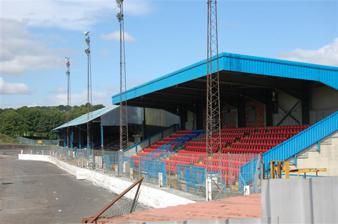
Building: Central Park, Cowdenbeath
Country: United Kingdom
Year built: 1917
Stadium in Cowdenbeath, Scotland Central Park Main Stand and Alex Menzies Stand Central Park Location in Fife Location Cowdenbeath , Fife KY4 9QQ Coordinates 56°06′31.46″N 3°20′49.55″W / 56.1087389°N 3.3470972°W / 56.1087389; -3.3470972 Owner Cowdenbeath F.C. Capacity 4,309 Surface Grass Construction Opened 1917 Renovated 1995 (Alex Menzies Stand) Tenants Cowdenbeath F.C. Central Park is a multi-use stadium in Cowdenbeath , Fife , Scotland, used for football and stock car racing . It is situated in the centre of the town, just off the High Street, and has a capacity of 4,309. The pitch size is 107 x 66 yards. Central Park has been the home ground of Lowland League team Cowdenbeath F.C. since it opened in 1917. Stock car racing has taken place at the ground since 1970, and takes place on a tarmac racetrack surrounding the football pitch. Central Park was also previously a venue for greyhound racing between 1928 and 1965. History Cowdenbeath F.C. played at Jubilee Park until 1888, and then at North End Park . The club moved to Central Park when it was opened in 1917. A main stand was built in 1921. A record crowd of 25,586 attended a Scottish League Cup tie against Rangers in 1949. Floodlights were first used in 1968, in a match against Celtic . Central Park was also used for greyhound racing and speedway . It became a stock car racing track in 1970, and has since hosted several world championships. Half of the main stand was destroyed by a fire in 1992. The surviving section of this stand is called the West Stand, or the Old Stand. Beside this the ' Alex Menzies Stand' (or New Stand) was opened in March 1995, giving a total seated capacity of 1,622. Along with this the club built new dressing rooms, a board room, function suite, and office facilities. Both stands have a row of floodlight pylons in front of them, which can obstruct supporters views. Three sides of the ground are uncovered terraces. Greyhound racing Greyhound racing around Central Park started on 7 July 1928. A 400-yard circumference track had an inside hare and both handicap and level start racing took place. It was an all grass track and distances raced were 289 and 489 yards. Greyhound racing ceased in 1965. Speedway The stadium hosted motorcycle speedway during 1965 and 1966, and most notably held a preliminary round of the Speedway World Championship on 26 May 1965. Future In 2011, there were plans for Cowdenbeath to move to a new stadium, to be located on the outskirts of Cowdenbeath. Transport Cowdenbeath railway station is five minutes' walk from Central Park. The M90 motorway passes near Cowdenbeath, with Central Park reached by leaving the motorway at junction 3, taking the A92 for Kirkcaldy . The A909 road then leads into Cowdenbeath and free car parking is provided at the ground. References